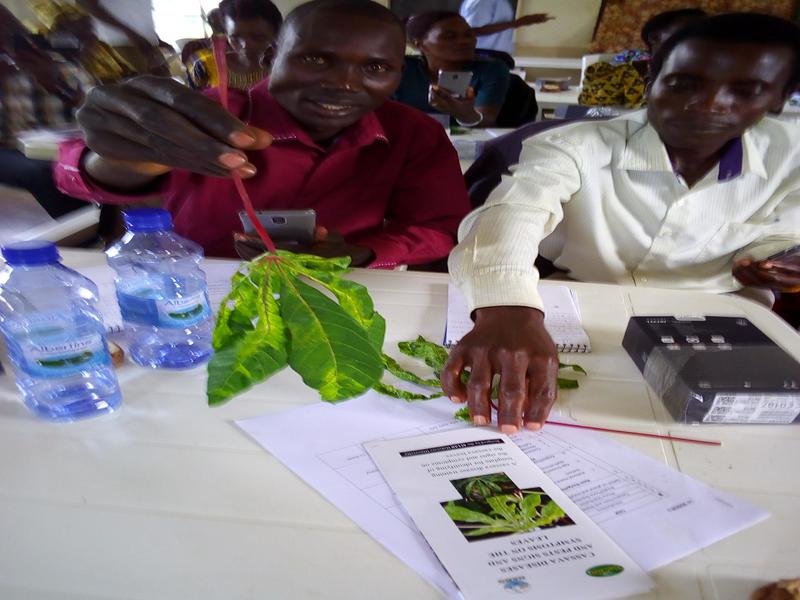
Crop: cassava
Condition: mosaic_disease